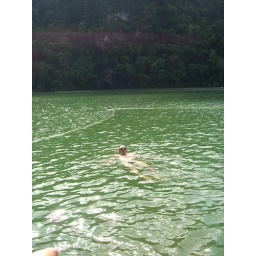
Dan swimming in lake